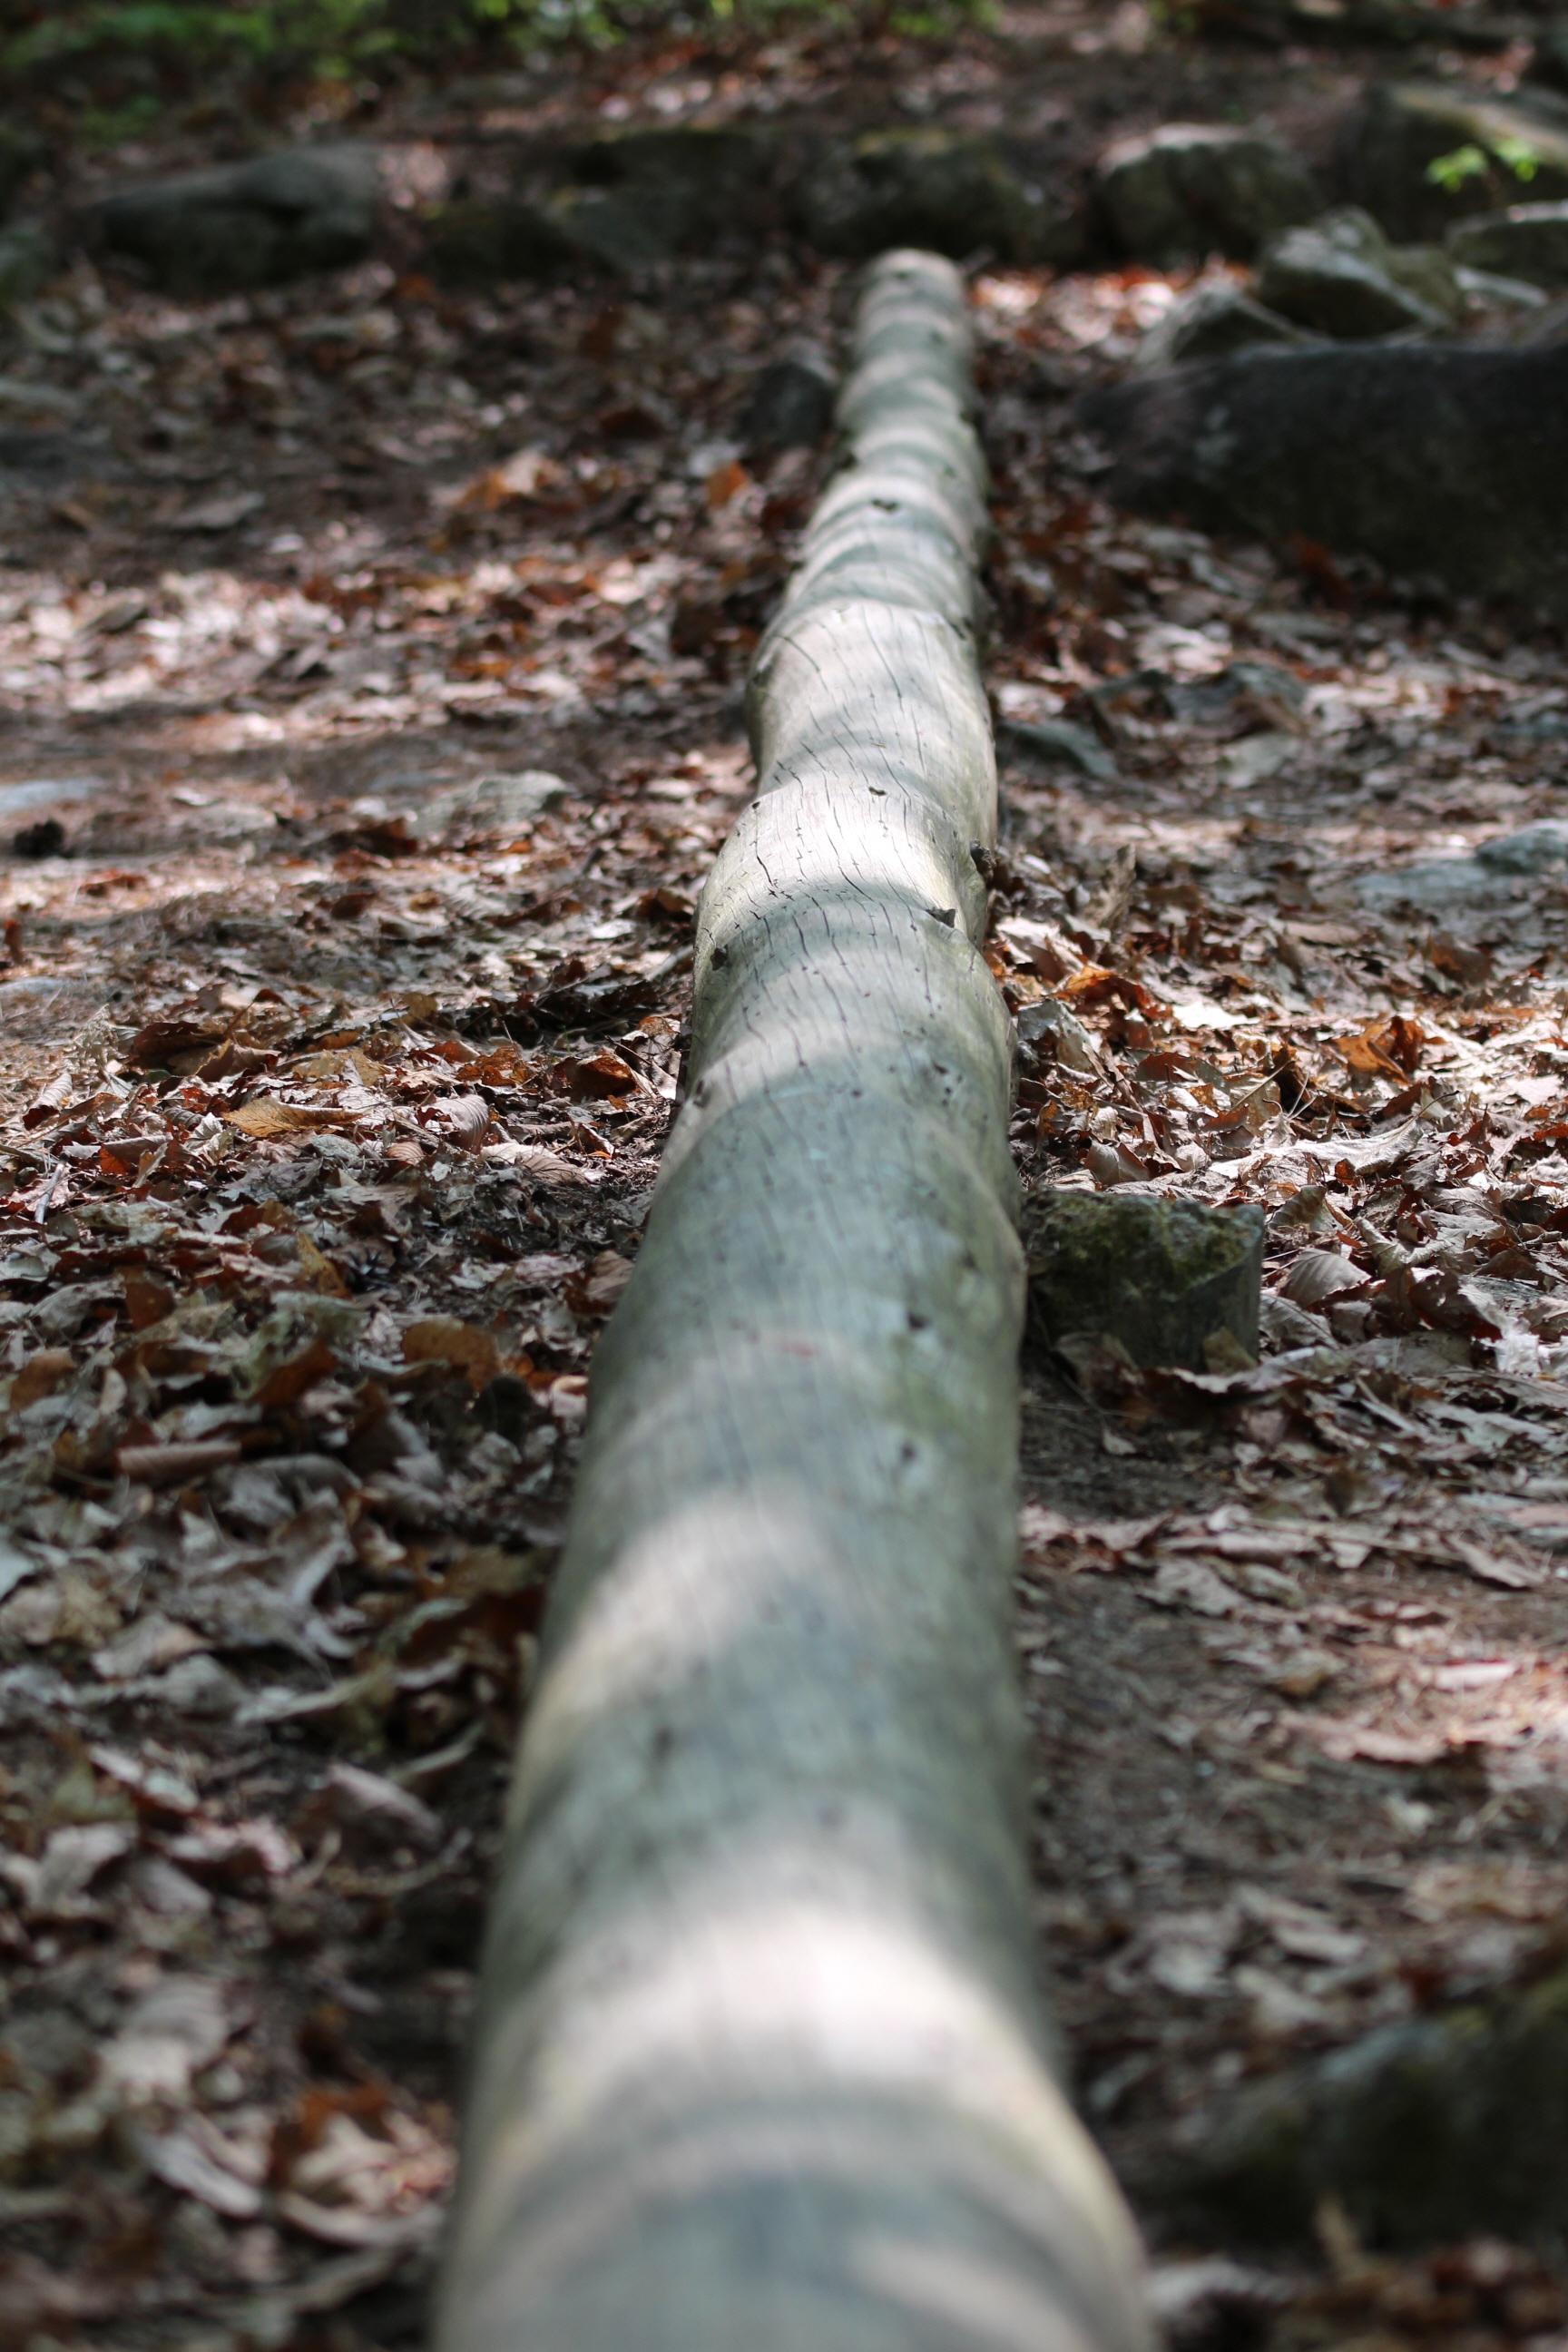
landscape, tree, water, nature, forest, branch, winter, plant, wood, leaf, trunk, autumn, soil, long, woodland, habitat, arboretum, the leaves, and thu, natural environment, plant stem, woody plant